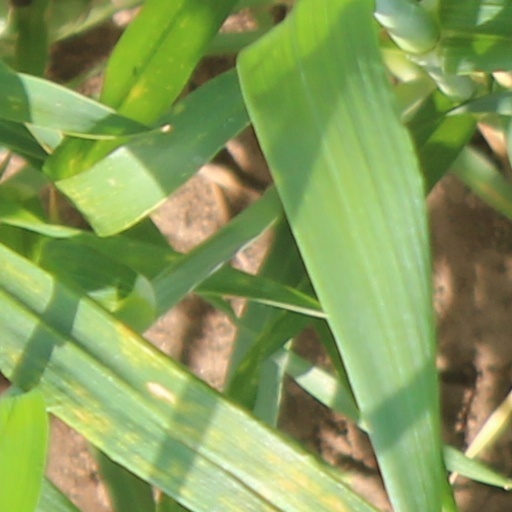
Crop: wheat